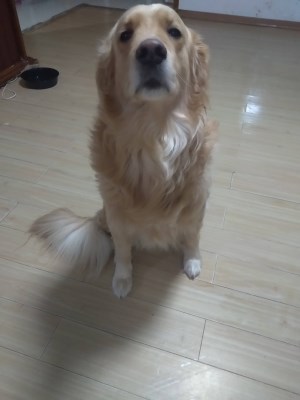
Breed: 5355-n000126-golden_retriever